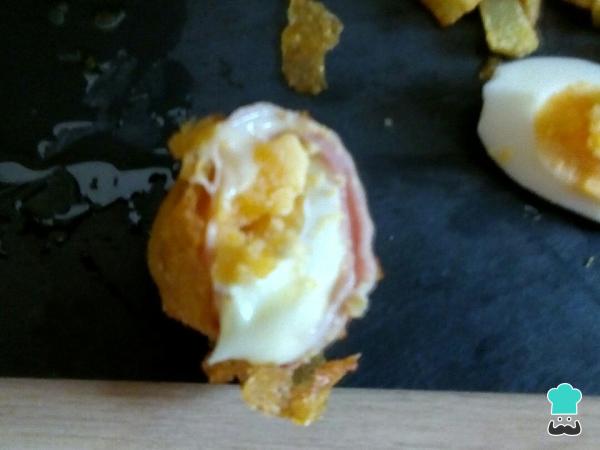
esta es la vista desde dentro. Buenisimo.